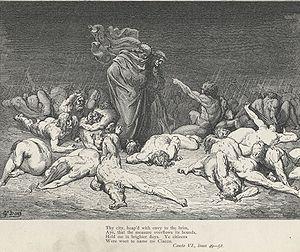
Ciacco est l'un des personnages de la Divine Comédie de Dante Alighieri qui n'est pas encore bien défini par les historiens.